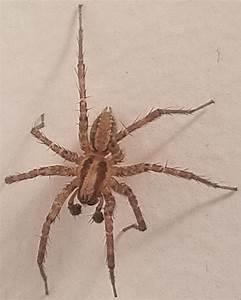
spider